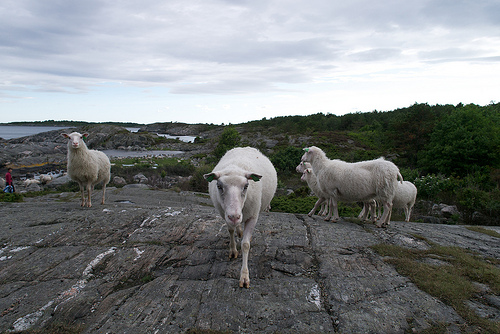
question: どこですか
answer: 水辺です。

question: 写っている動物ほ何色ですか
answer: 白です。

question: 手前の岩場には動物はいくついますか。
answer: 6頭です。

question: 人は何人いますか
answer: ひとりです。

question: 一番手前の動物はどんなようすですか
answer: こちらにむかって歩いてきています。

question: そらはどんなようすですか
answer: 雲がでています。

question: 人は何色のふくをきていますか
answer: 赤です。

question: 人が手にもっているものは
answer: 何色ですか